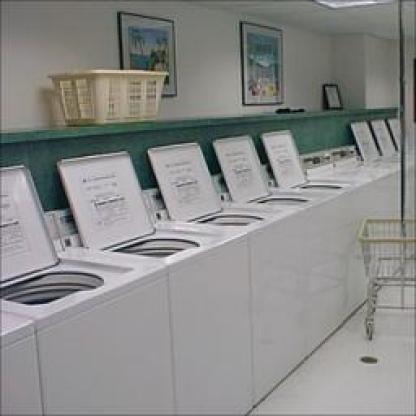
Scene: Indoor